Lars Hartig

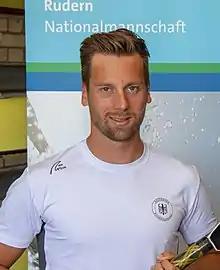
Hartig in 2018

Lars Hartig (born 24 December 1990) is a German rower. A World and European medallist, he participated in the 2012 Summer Olympics in London where he competed in the Men's lightweight double sculls event together with his teammate Linus Lichtschlag. They qualified for the A finals, where they reached a sixth place.